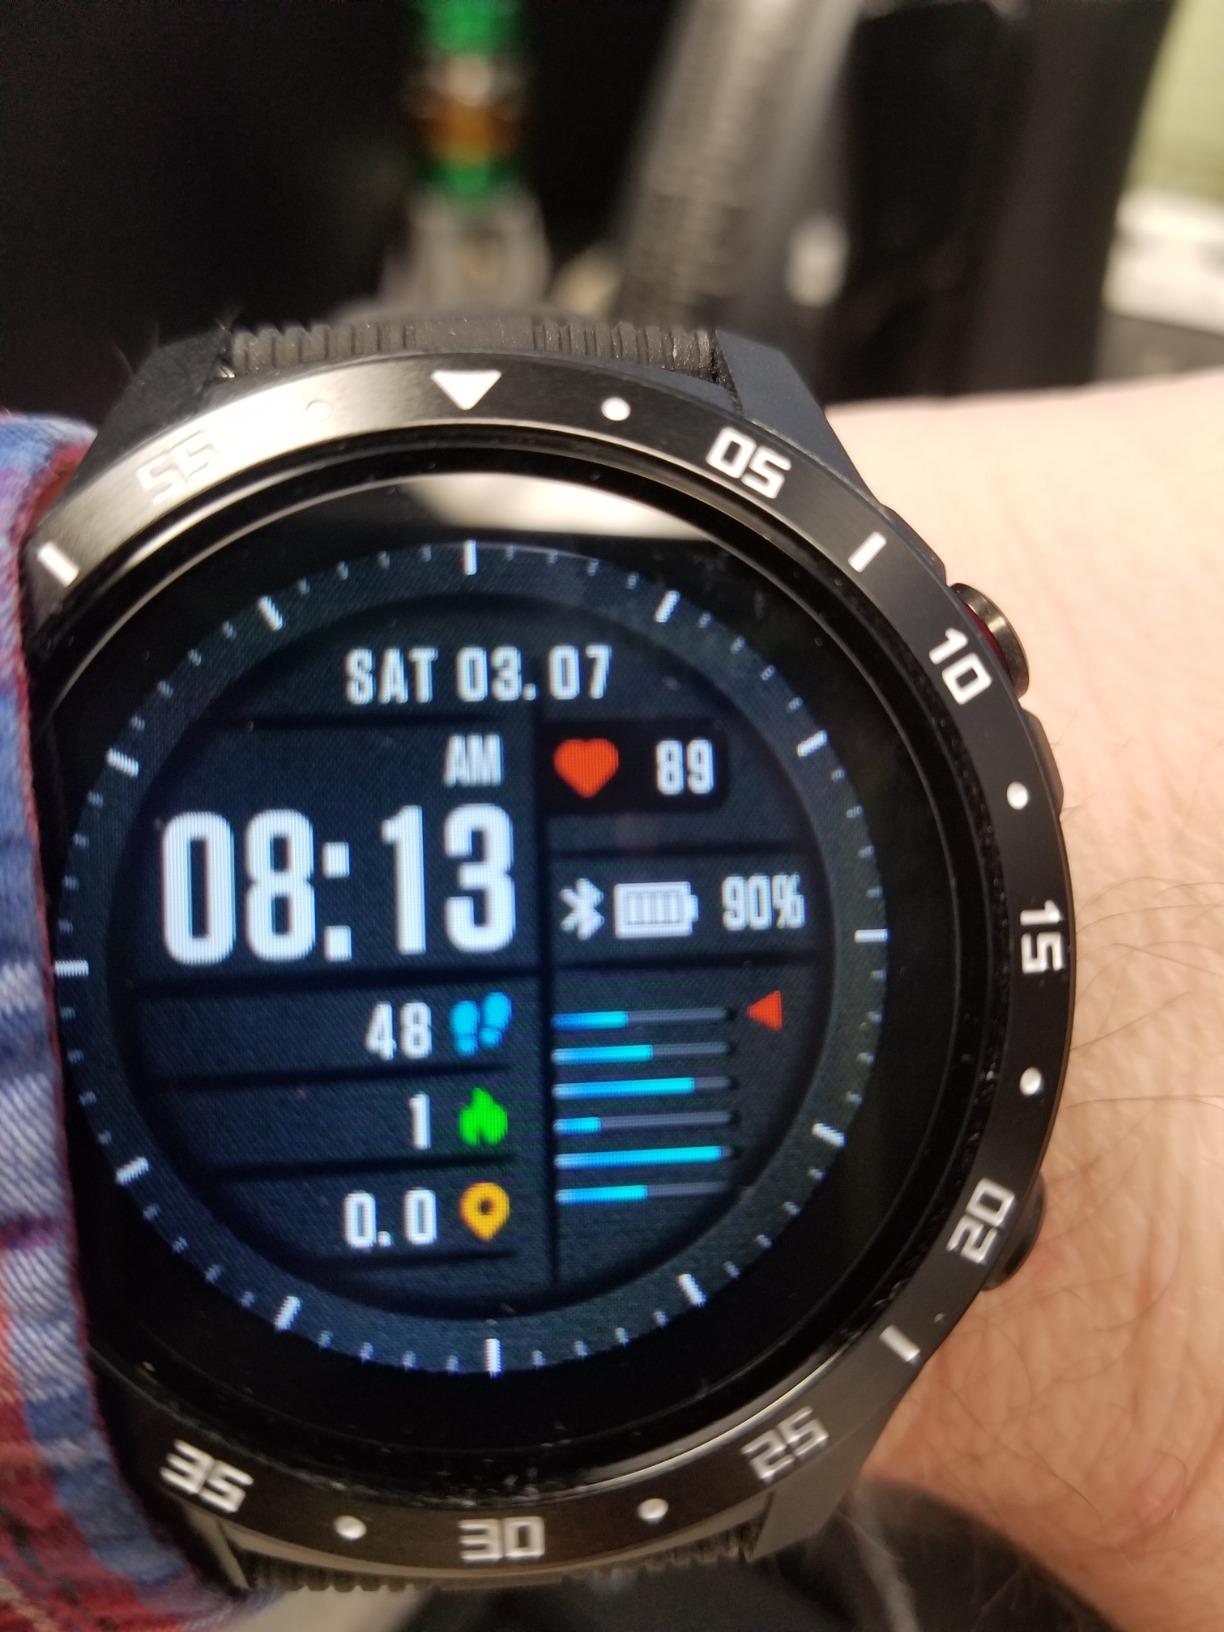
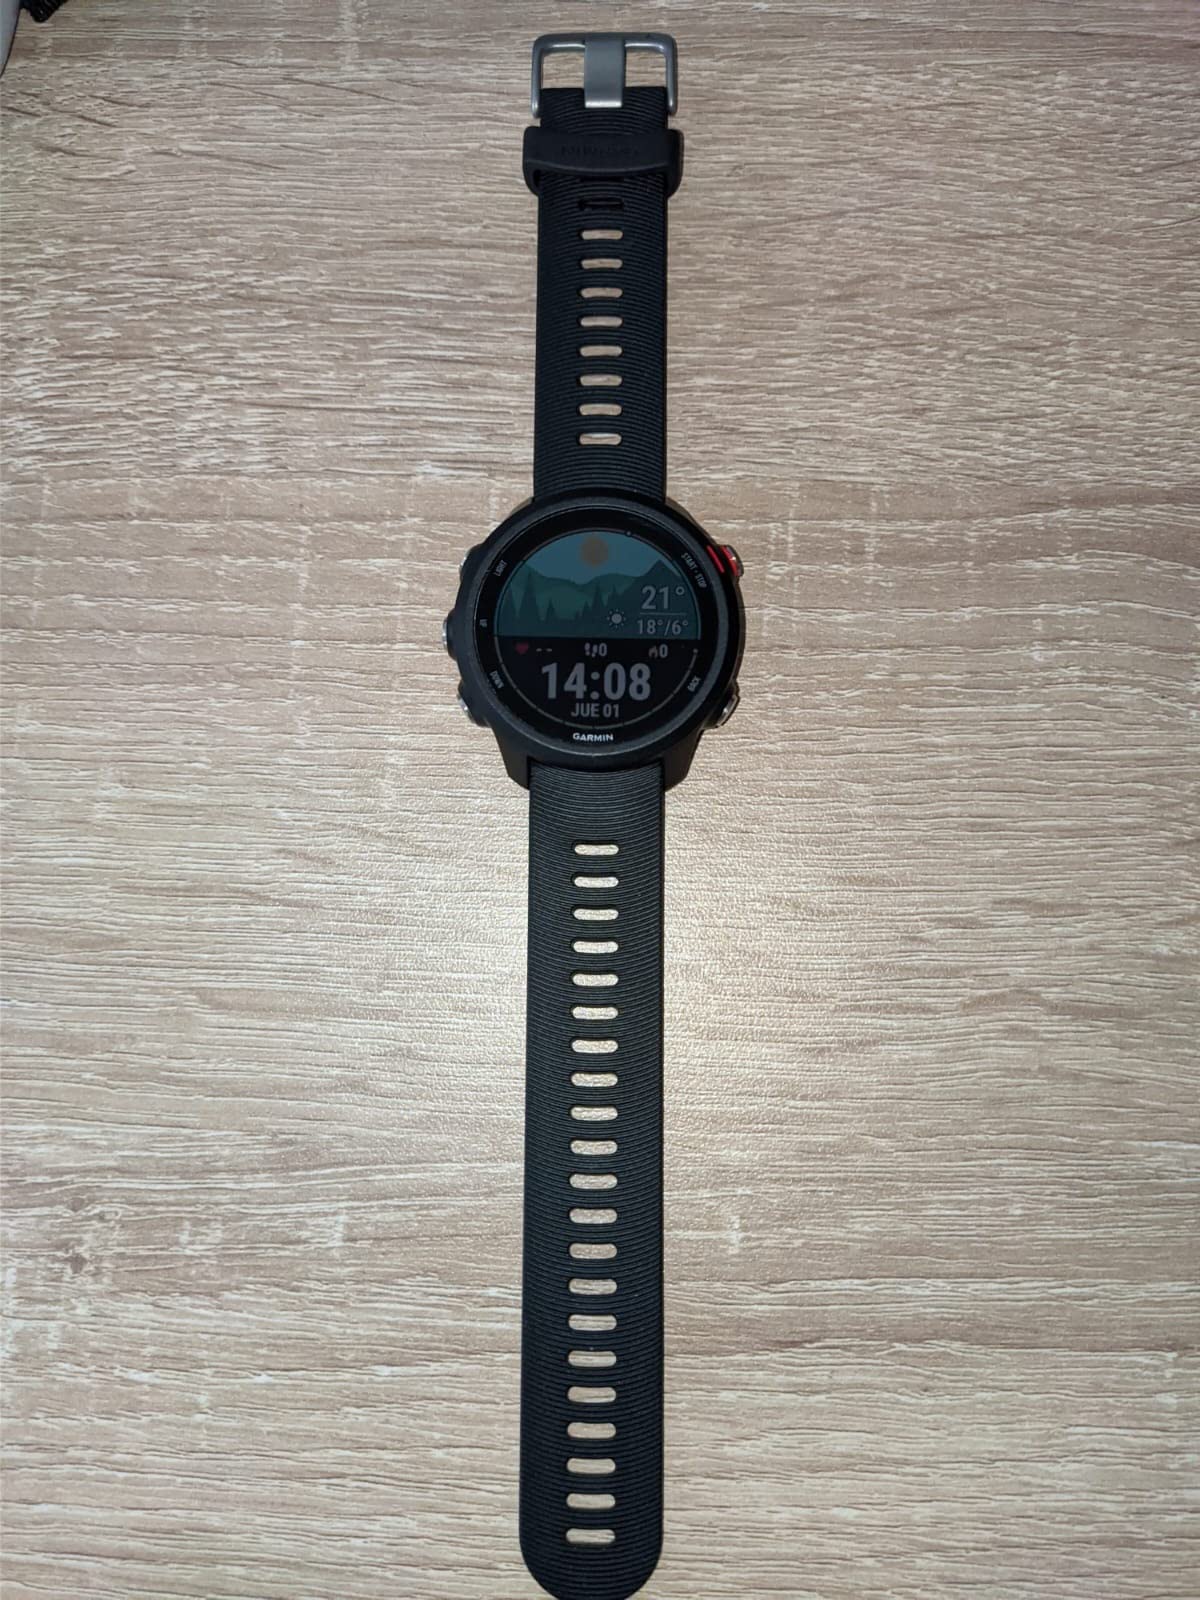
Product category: smartwatch
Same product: no